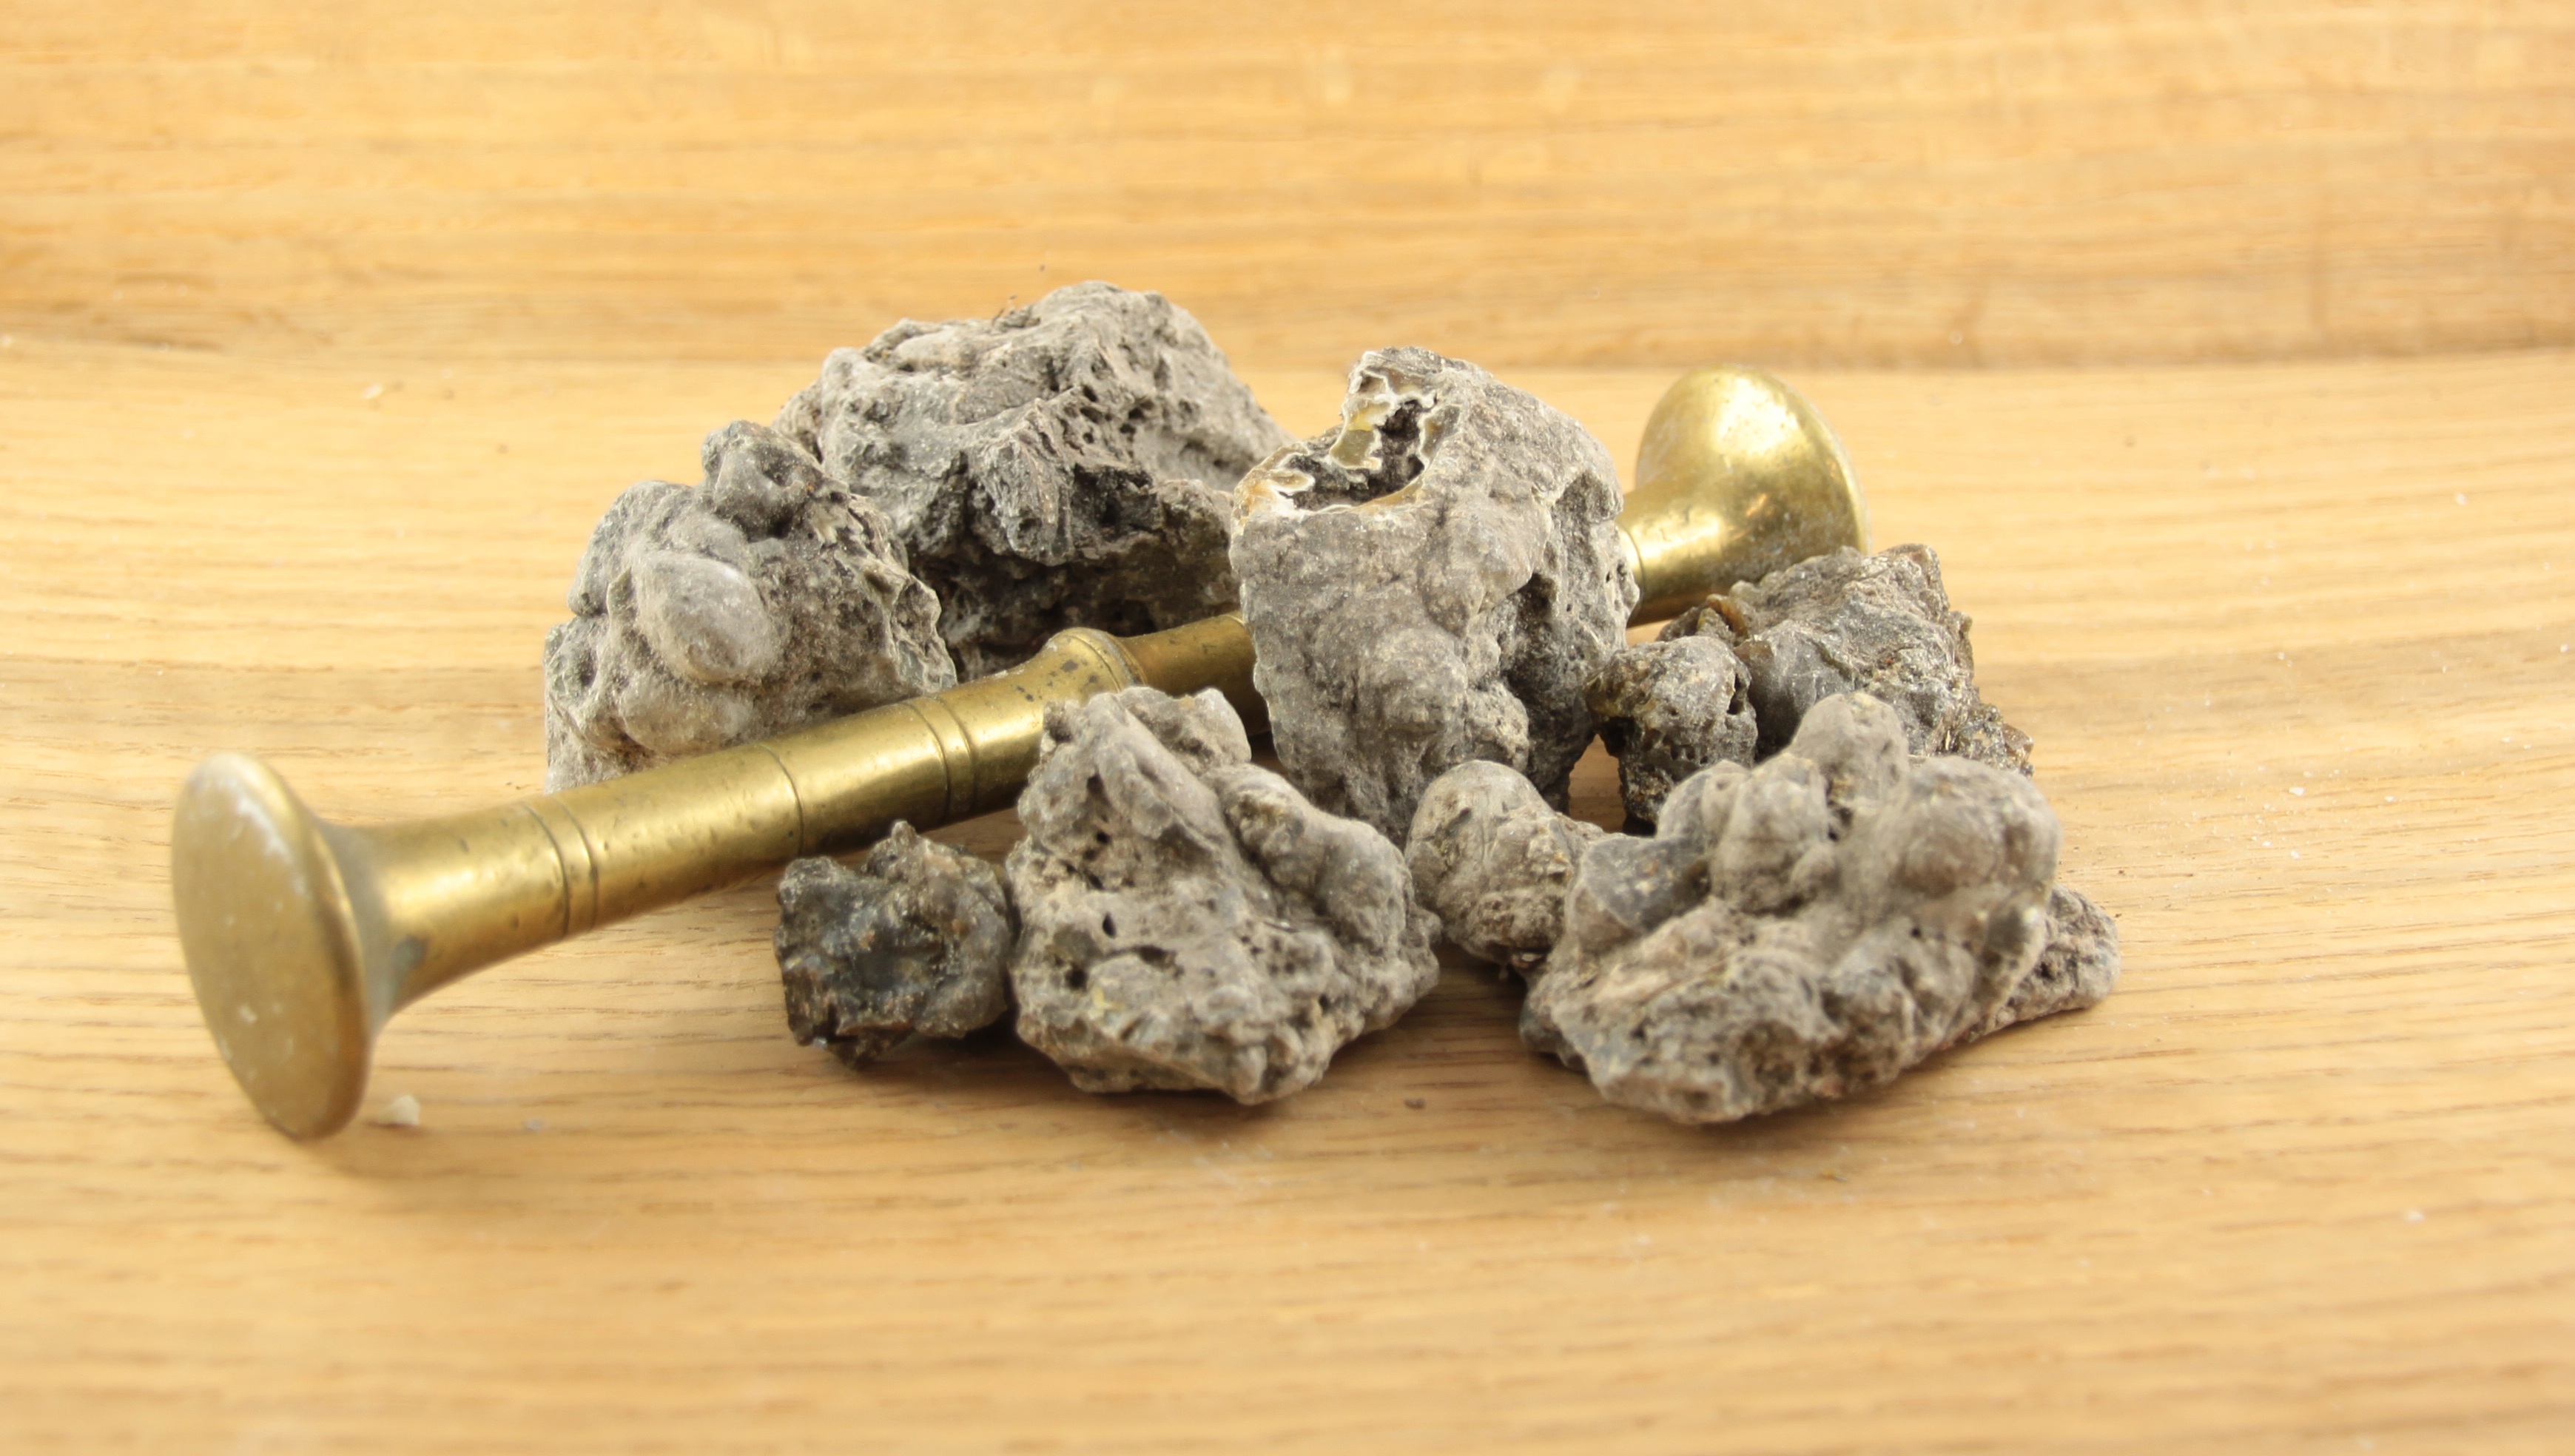
smoking, metal, material, incense, resin, twelfth night, incenses, copal